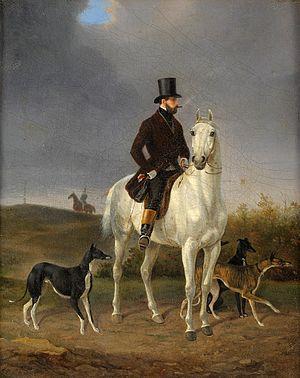
Gustav Quentell, né le 5 mars 1816 à Brême et mort le 26 octobre 1896 à Detmold, est un peintre allemand, connu en particulier pour ses peintures de chevaux.